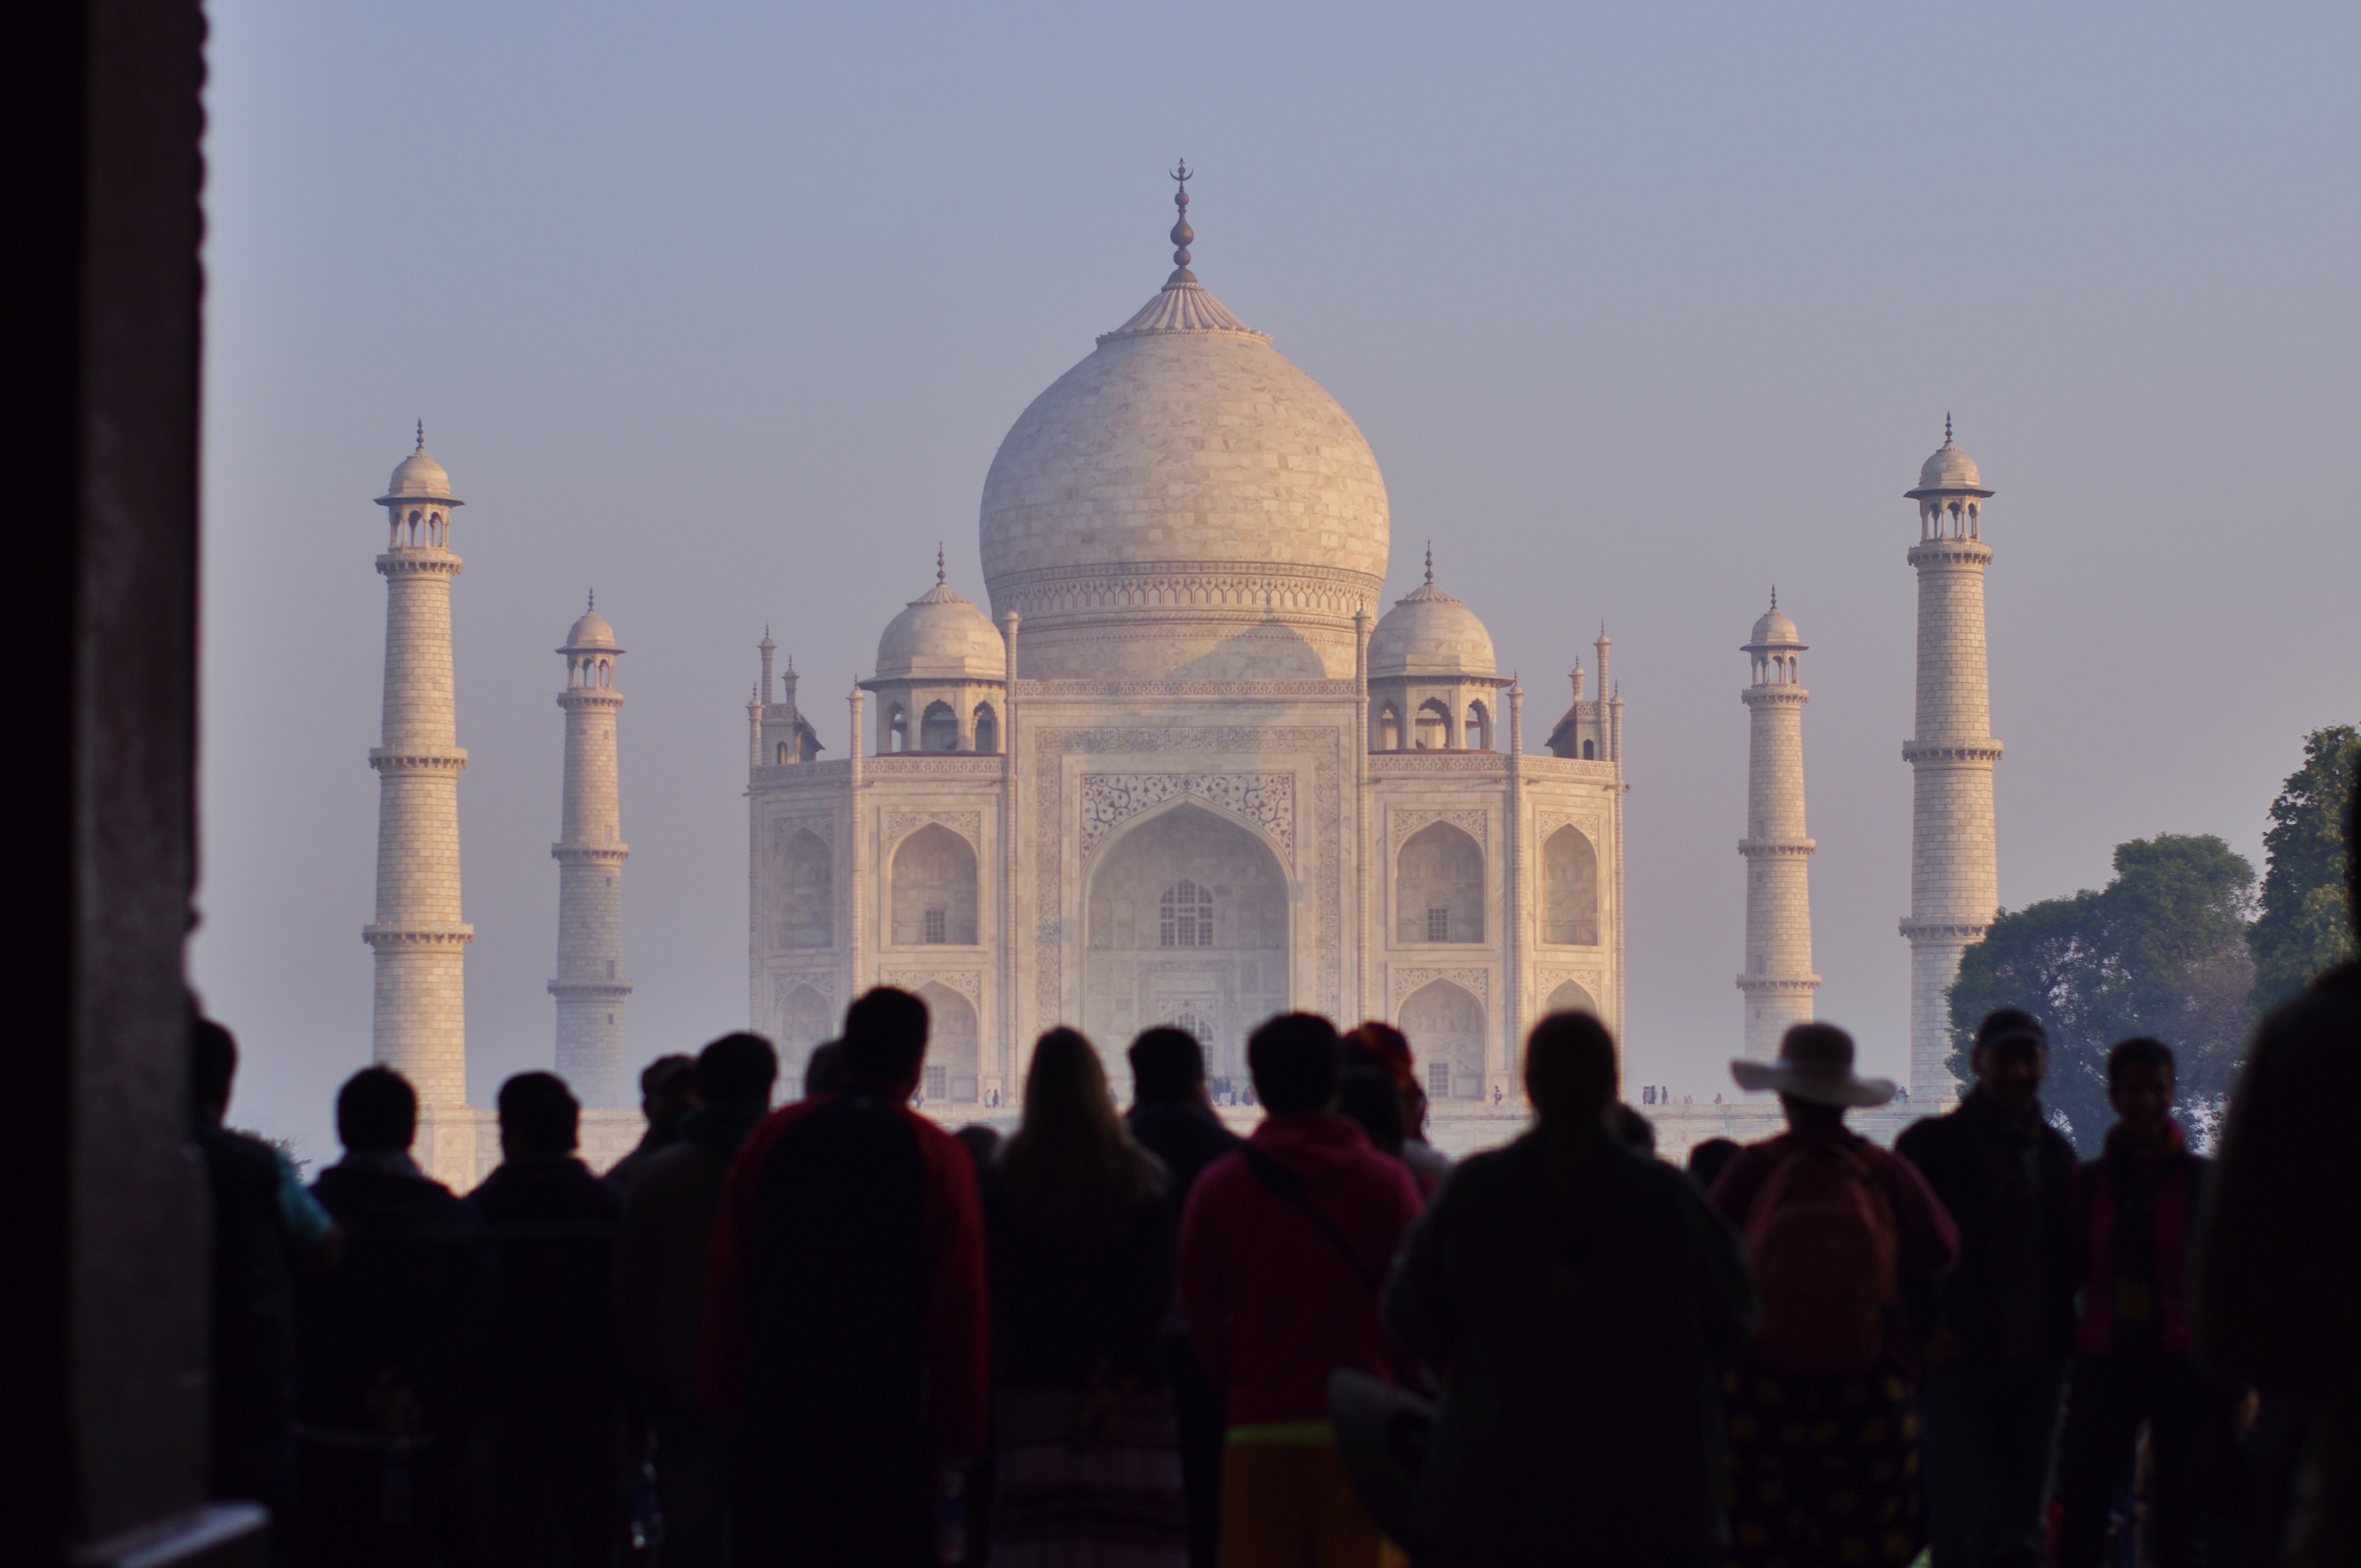
architecture, structure, sunrise, building, palace, monument, vacation, tourist, tower, frame, religion, ancient, landmark, church, cathedral, tourism, doorway, place of worship, taj mahal, temple, marble, mosque, culture, history, wonder, arc, famous, heritage, india, basilica, dome, tomb, getaway, watching, emperor, delhi, agra, destination, mausoleum, arabic, minaret, pradesh